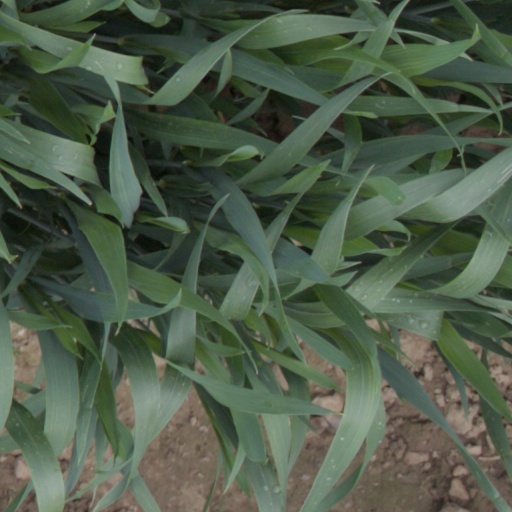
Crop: wheat